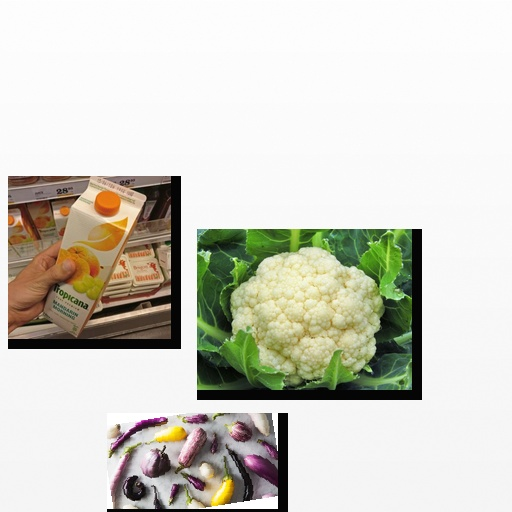
Food items: mandarin_juice, cauliflower, eggplant